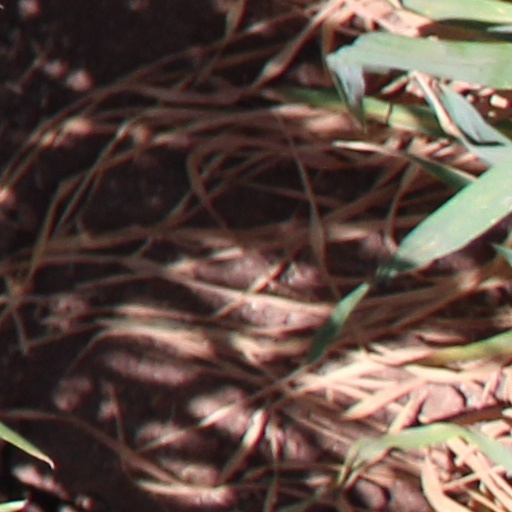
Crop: wheat